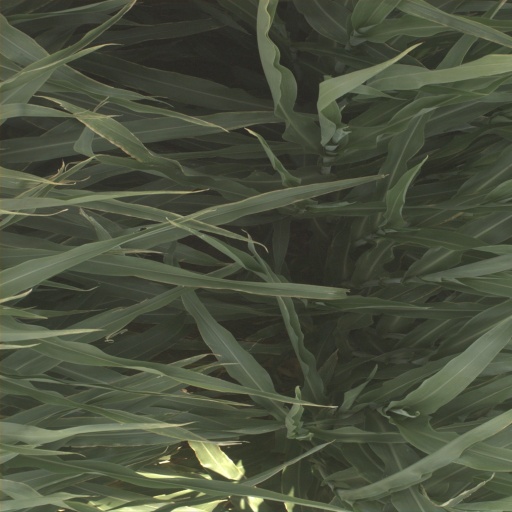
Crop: sorghum